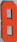
Number: 8